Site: brandenburg
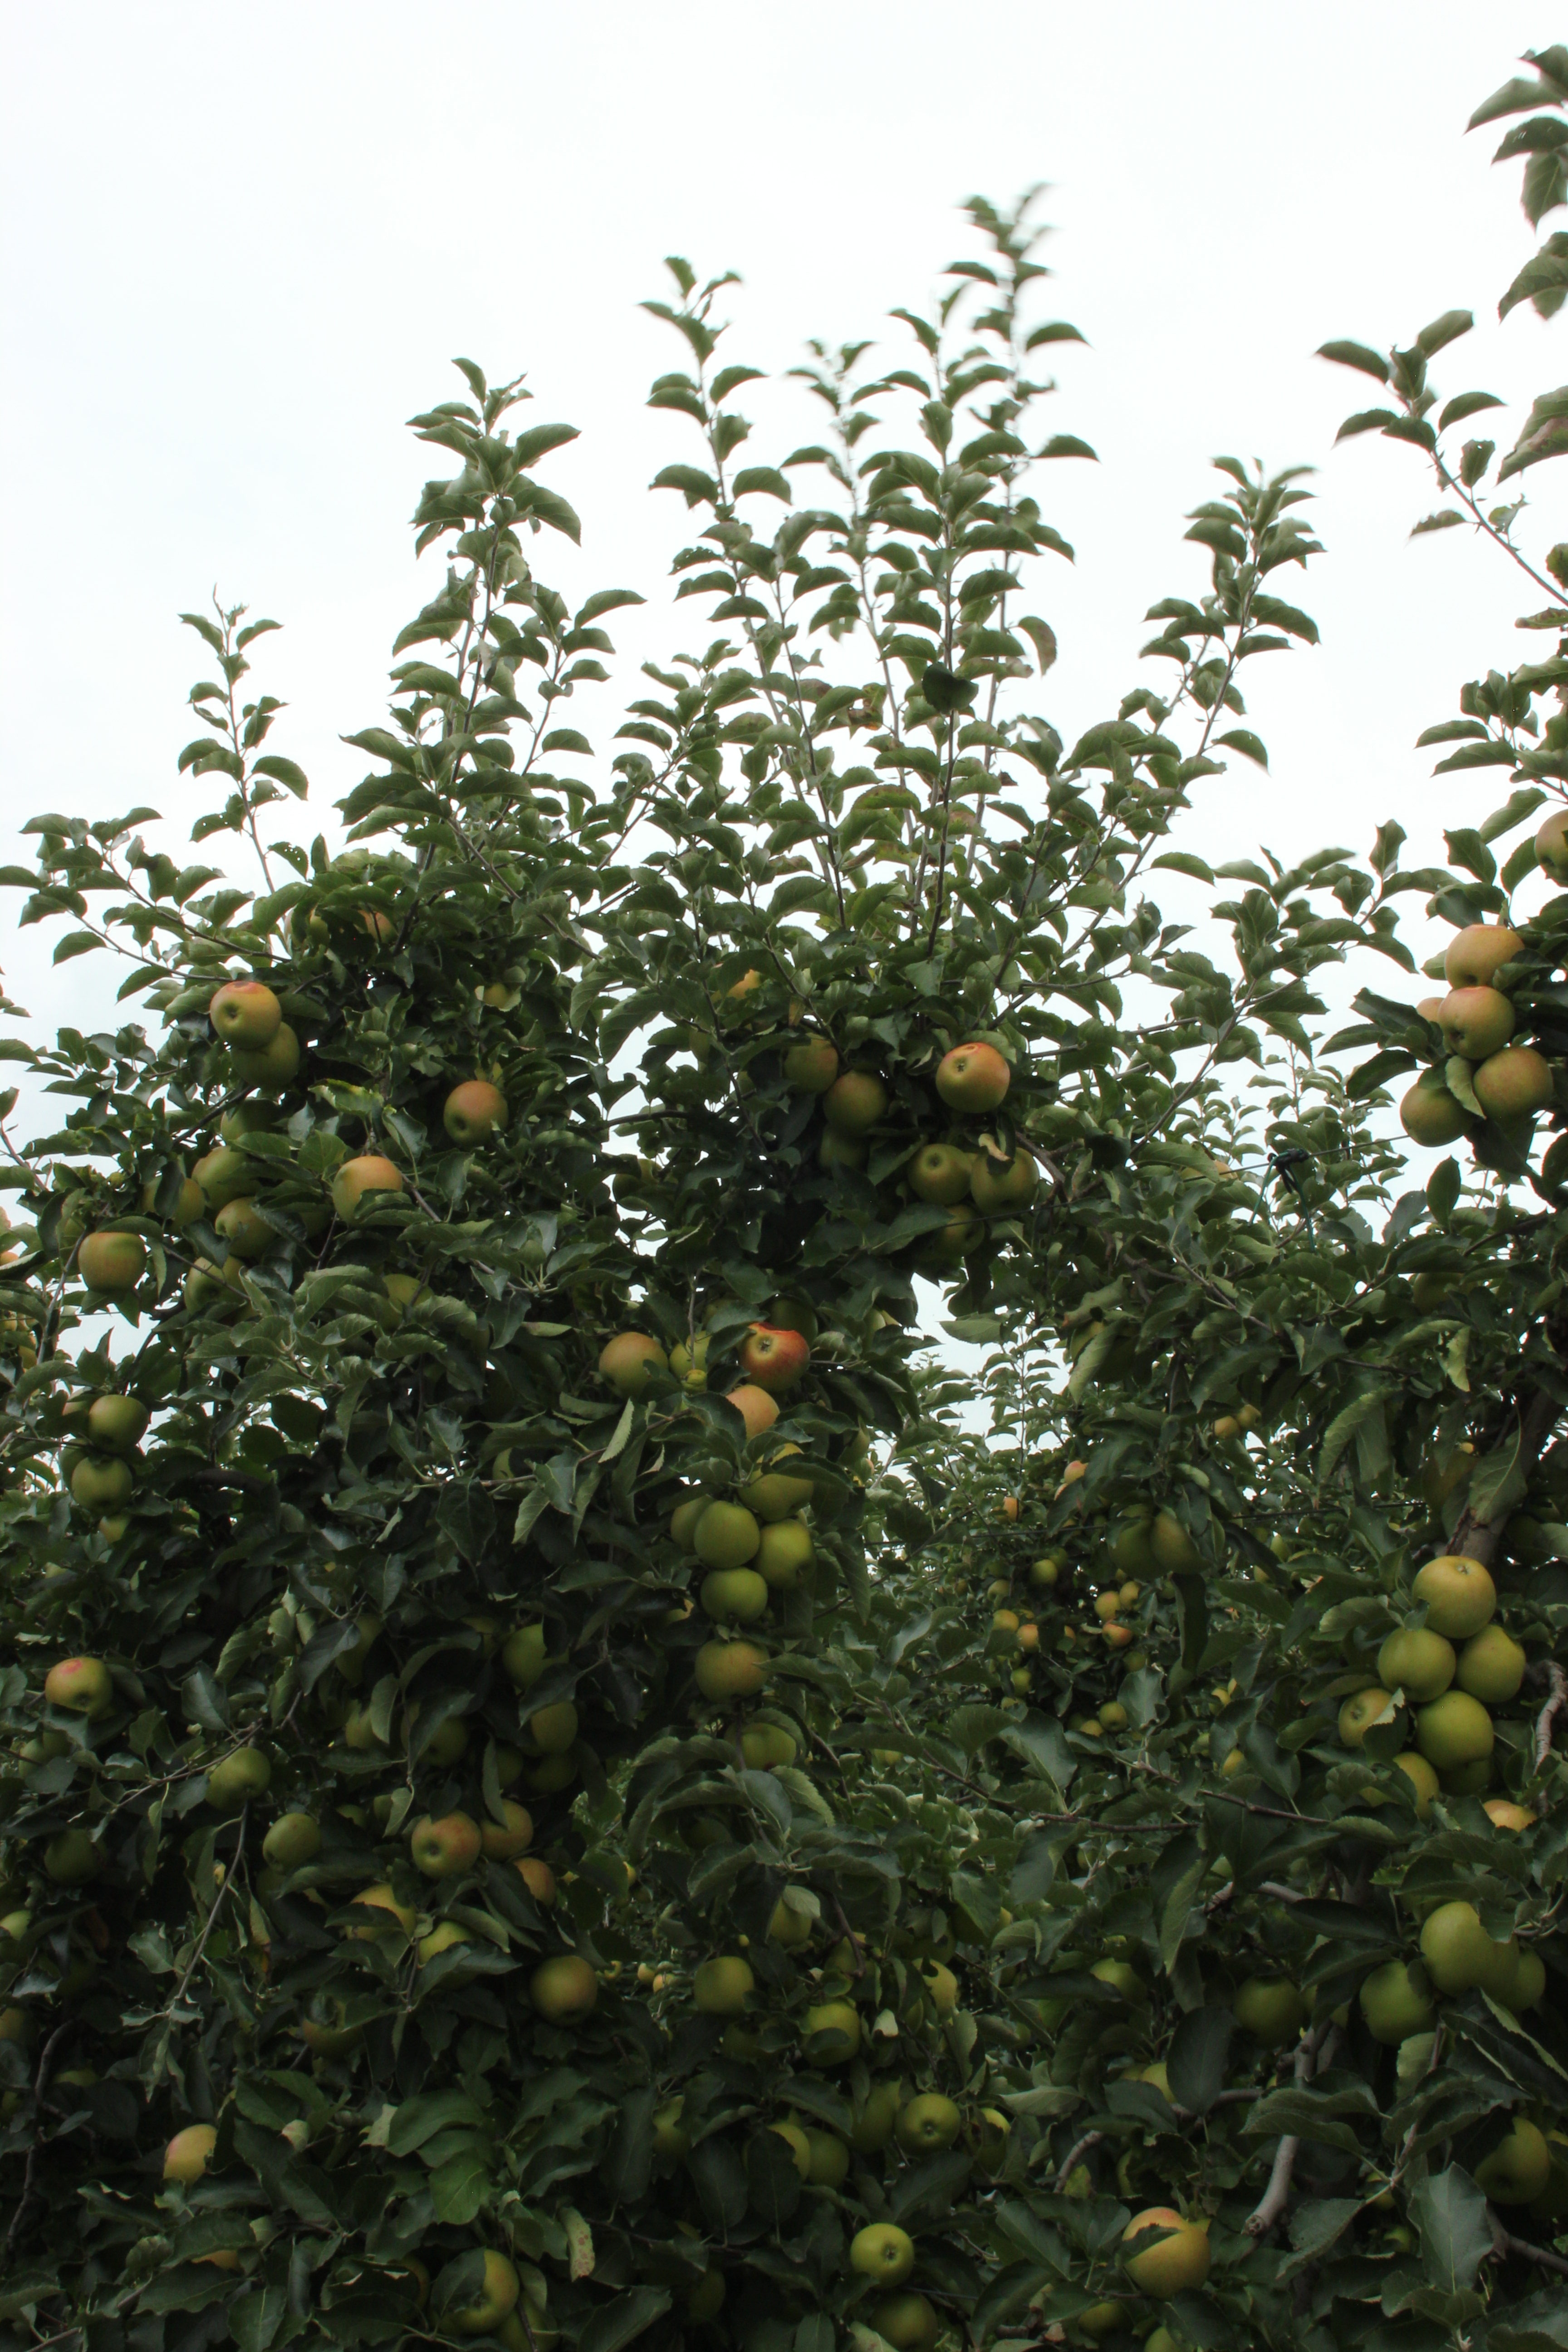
Growth stage (BBCH 87): Maturity of fruit and seed